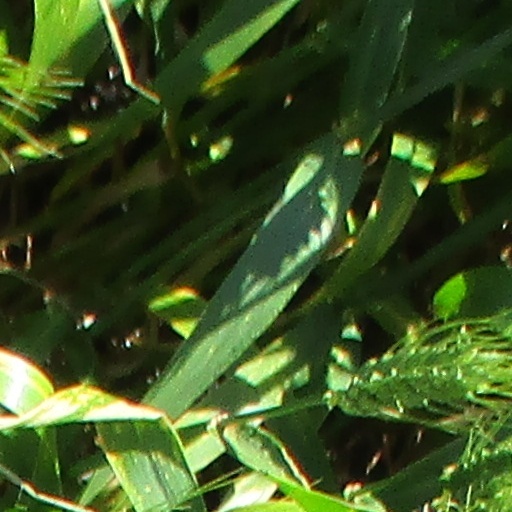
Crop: wheat